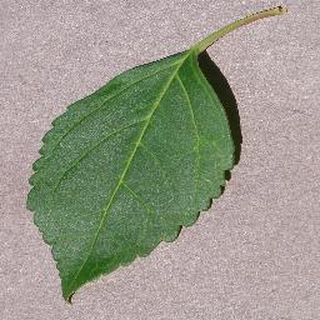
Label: healthy_cherry